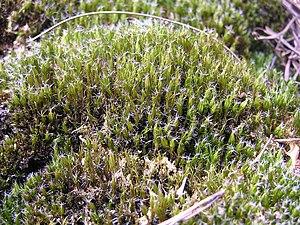
Campylopus introflexus est une espèce de mousses de la famille des Dicranaceae, originaire de l'hémisphère austral et devenue envahissante en Europe et en Amérique du Nord.